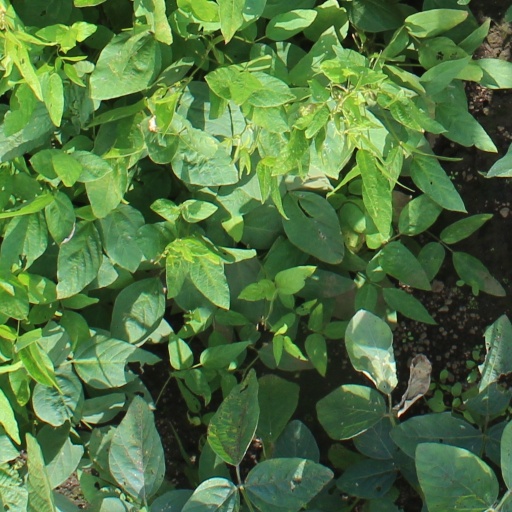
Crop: soybean